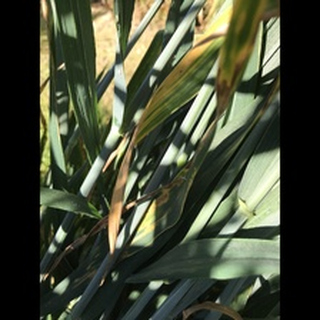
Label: wheat_septoria